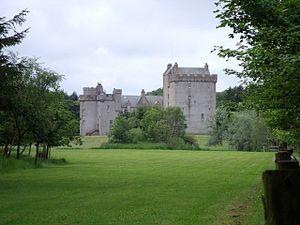
Le clan Fraser est un clan écossais situé dans les Lowlands. Il est différent du qui se situe dans les Highlands, même s'ils ont un ancêtre commun. Chaque clan a son propre chef et chacun d'entre eux est reconnu officiellement par le concile des chefs écossais.